England

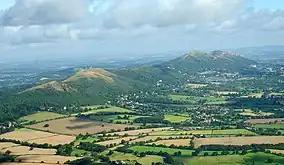
The Malvern Hills located in the English counties of Worcestershire and Herefordshire. The hills have been designated by the Countryside Agency as an Area of Outstanding Natural Beauty.

Under the newly formed Kingdom of Great Britain, output from the Royal Society and other English initiatives combined with the Scottish Enlightenment to create innovations in science and engineering, while the enormous growth in British overseas trade protected by the Royal Navy paved the way for the establishment of the British Empire. Domestically it drove the Industrial Revolution, a period of profound change in the socioeconomic and cultural conditions of England, resulting in industrialised agriculture, manufacture, engineering and mining, as well as new and pioneering road, rail and water networks to facilitate their expansion and development. The opening of Northwest England's Bridgewater Canal in 1761 ushered in the canal age in Britain. In 1825 the world's first permanent steam locomotive-hauled passenger railway – the Stockton and Darlington Railway – opened to the public.